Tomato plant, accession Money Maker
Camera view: tilt-top (135 deg); turntable rotation: 30 degrees
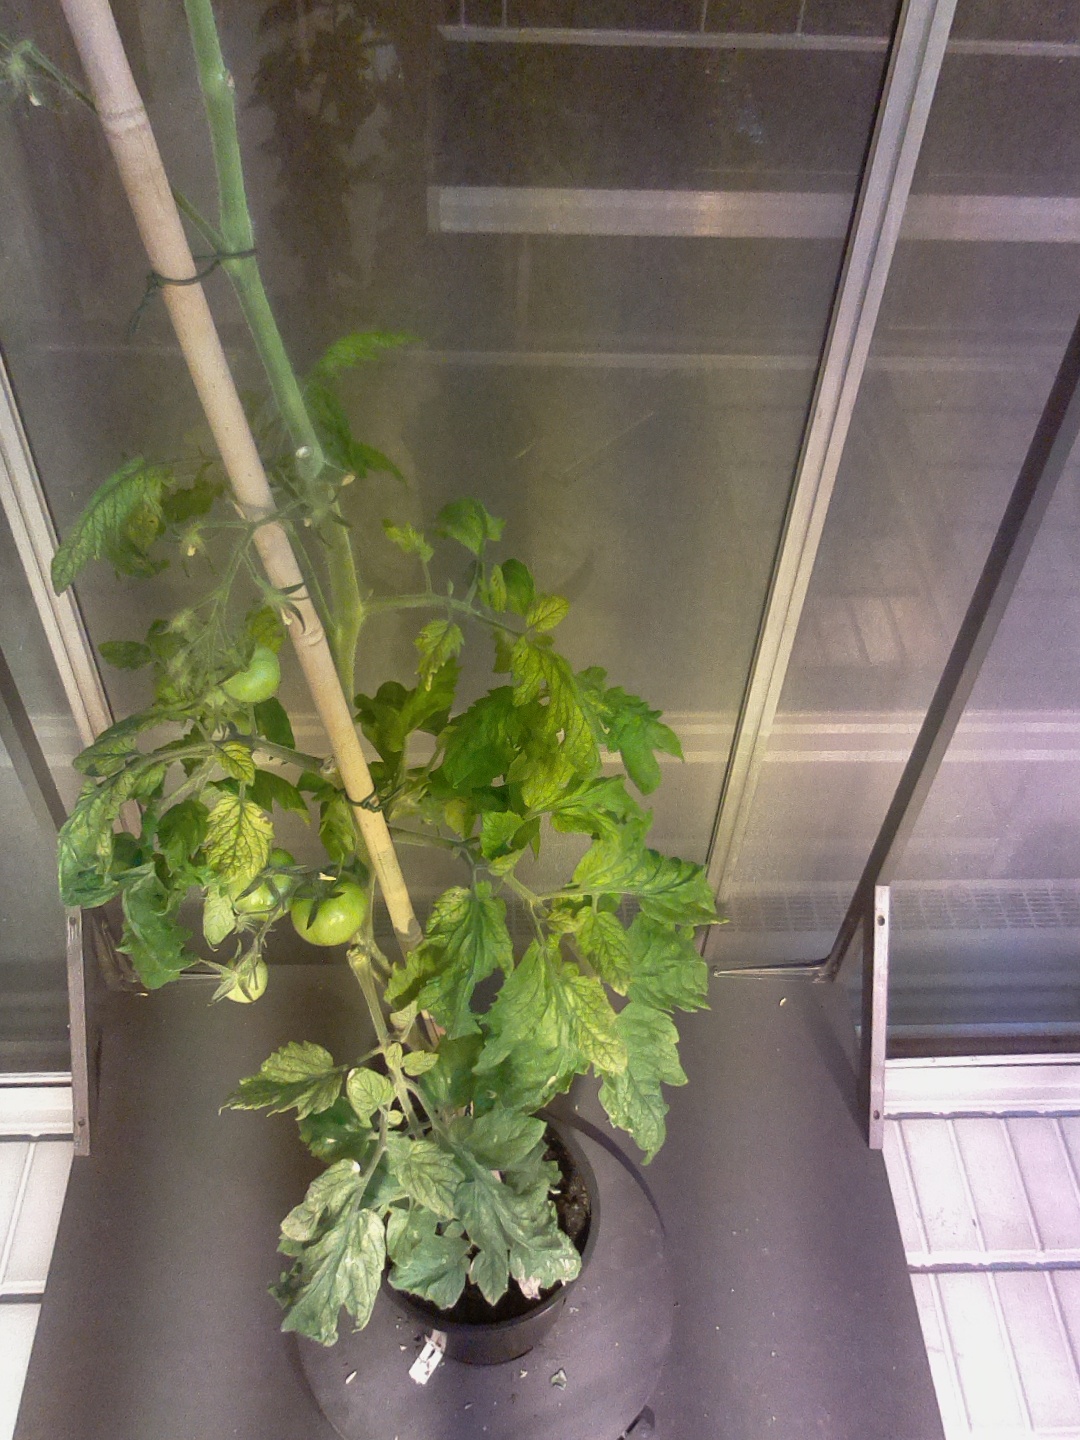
BBCH growth stage 77: 70%-80% of final fruit size